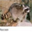
Label: raccoon